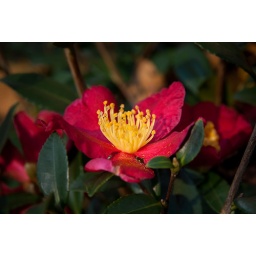
red &amp;amp; yellow flower at Oakview Historic County Park in Raleigh, NC